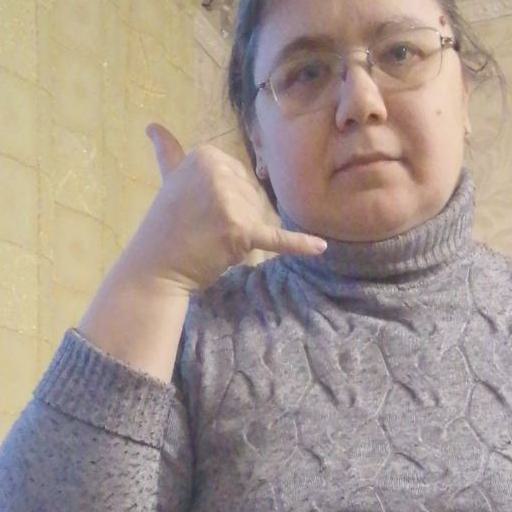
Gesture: call